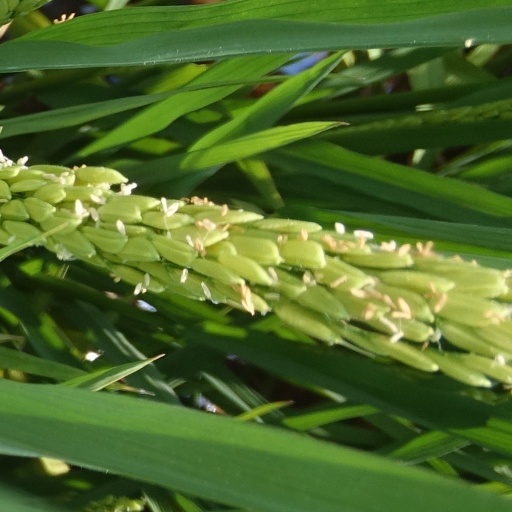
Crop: rice